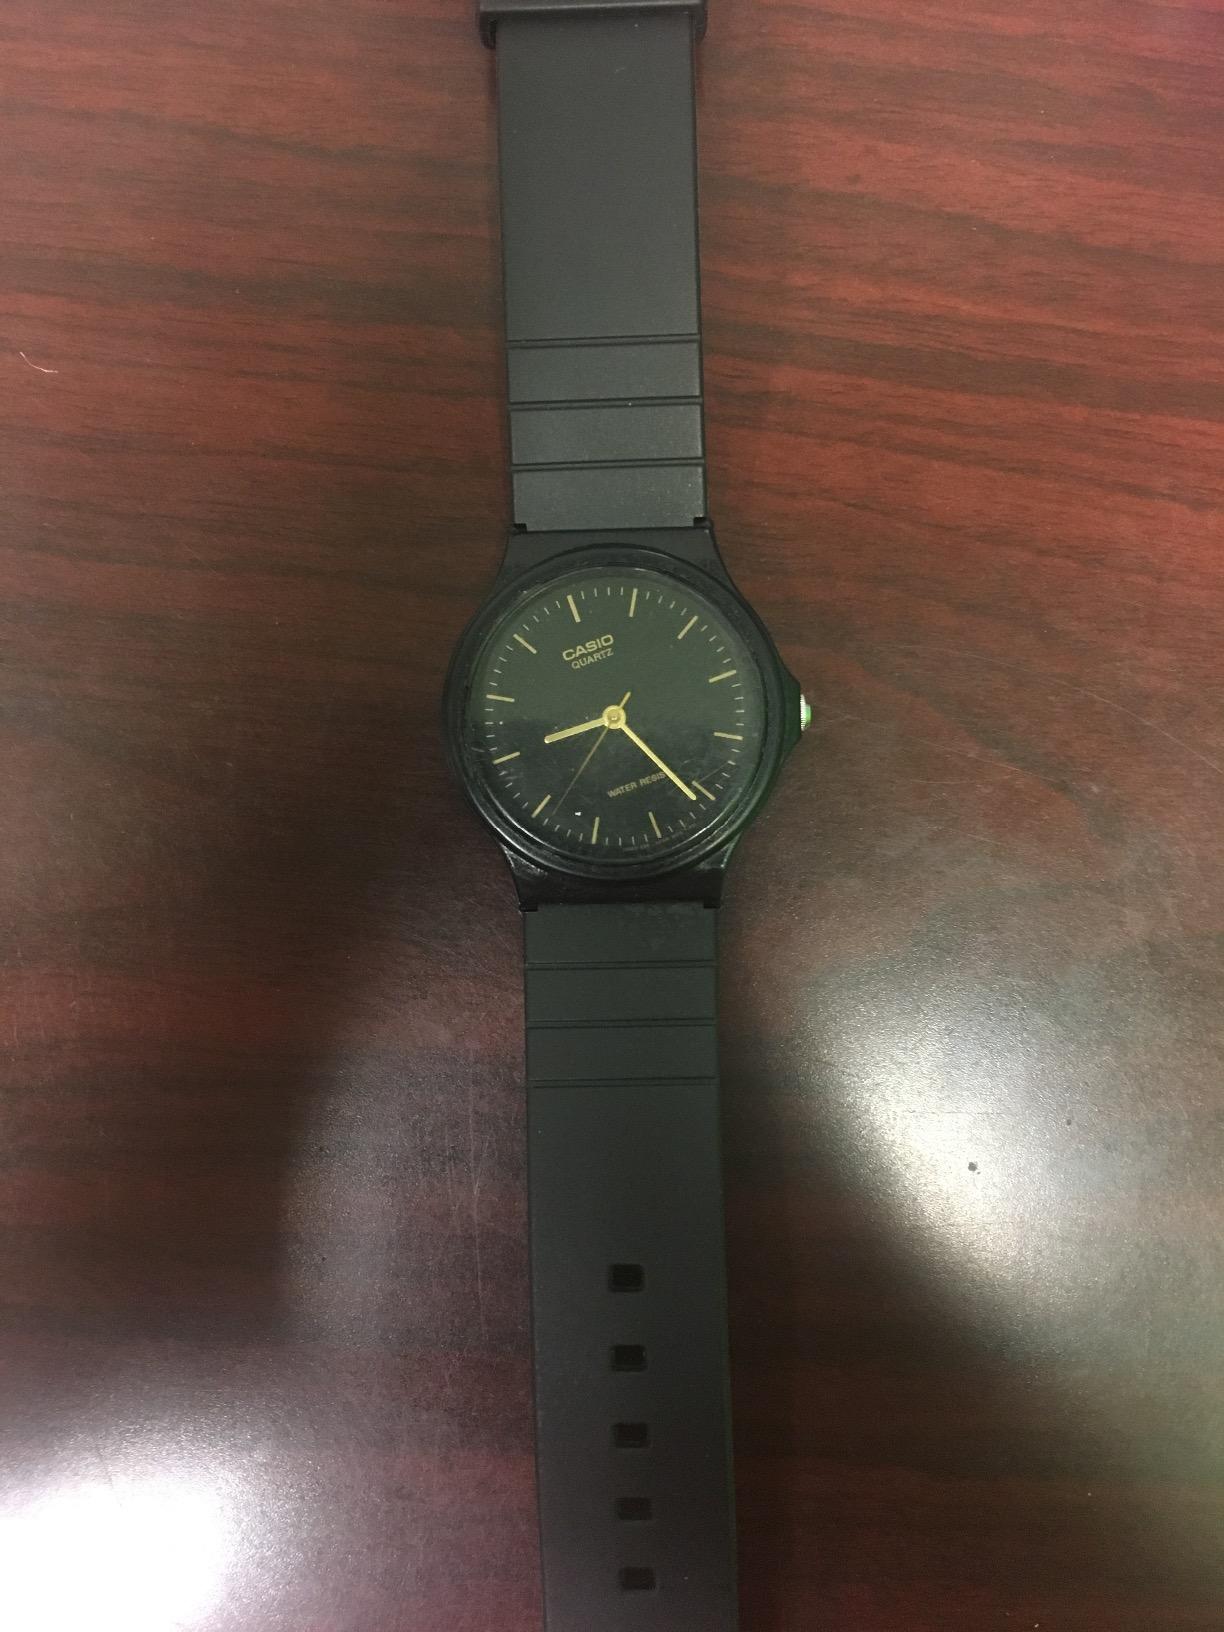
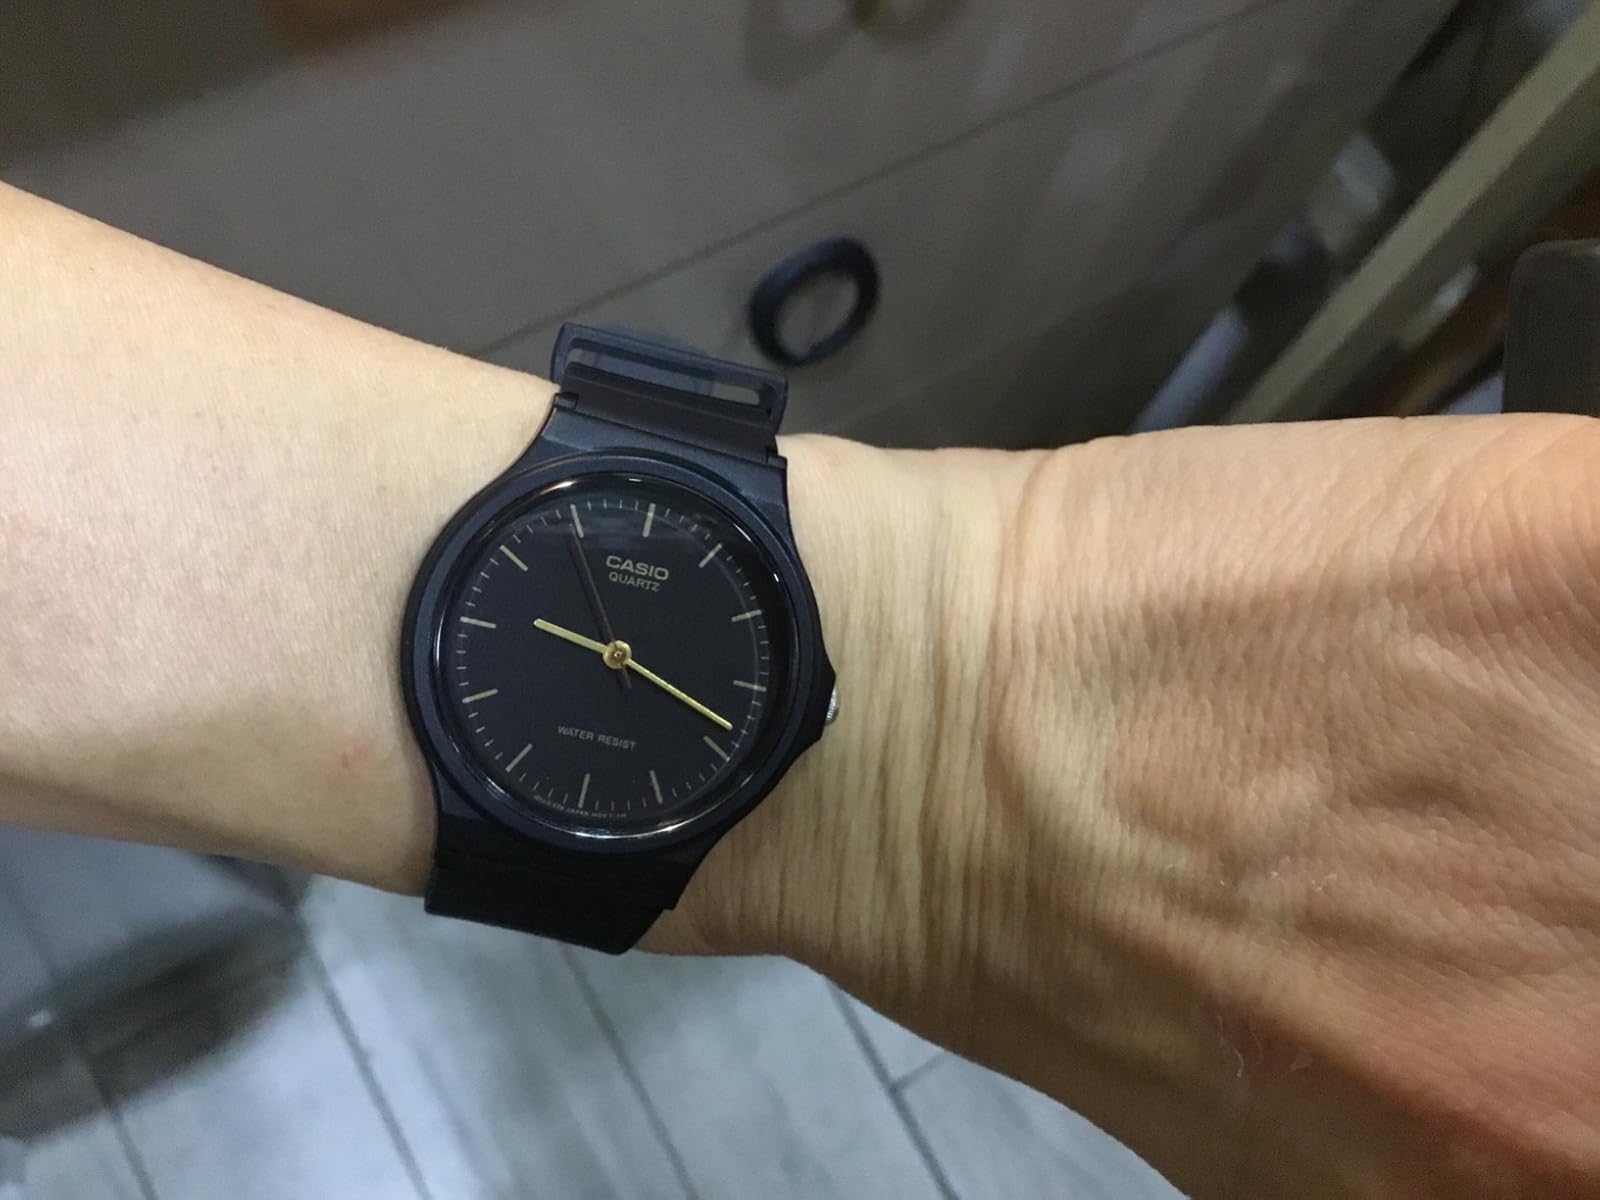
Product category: accessories_watch
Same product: yes